USS Tunny (SS-282)

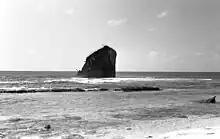
"Suwa Maru" aground off Wake Island after being damaged by USS "Tunny" 28 March 1943

On 27 March 1943, "Tunny" arrived off Wake Island and operated within a circle all day, flooding down the decks awash when within of the island. Before dawn the next morning, she closed to within of the Japanese-held island and watched as its awakening occupants turned on their lights. A motor torpedo boat and two patrol boats passed by less than from the submarine without detecting her presence. Trailing these vessels, "Tunny" came upon a cargo ship, "Suwa Maru," and all hands scrambled to battle stations. Shortly after sunrise, the submarine launched her attack, firing two torpedoes from a range of . The first found its mark and blew the stern off the enemy ship, but the buoyancy of the lightly loaded vessel kept it afloat. "Tunny" was maneuvering at periscope depth to avoid depth charges dropped across her bow at a range of when the first of several aerial bombs fell close aboard. The submarine dove to . When she attempted to surface an hour later, "Tunny" was again driven down by an aerial adversary. Later in the morning, traveling submerged at , she set her course for her assigned patrol area.